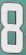
Number: 8